Warren County Courthouse (Kentucky)

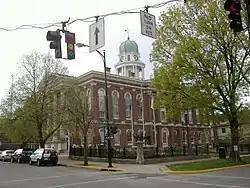

The Old Warren County Courthouse in Bowling Green, Kentucky was built in 1868. It is an Italianate-style building located at 429 E. 10th St. It was listed on the National Register of Historic Places in 1977.